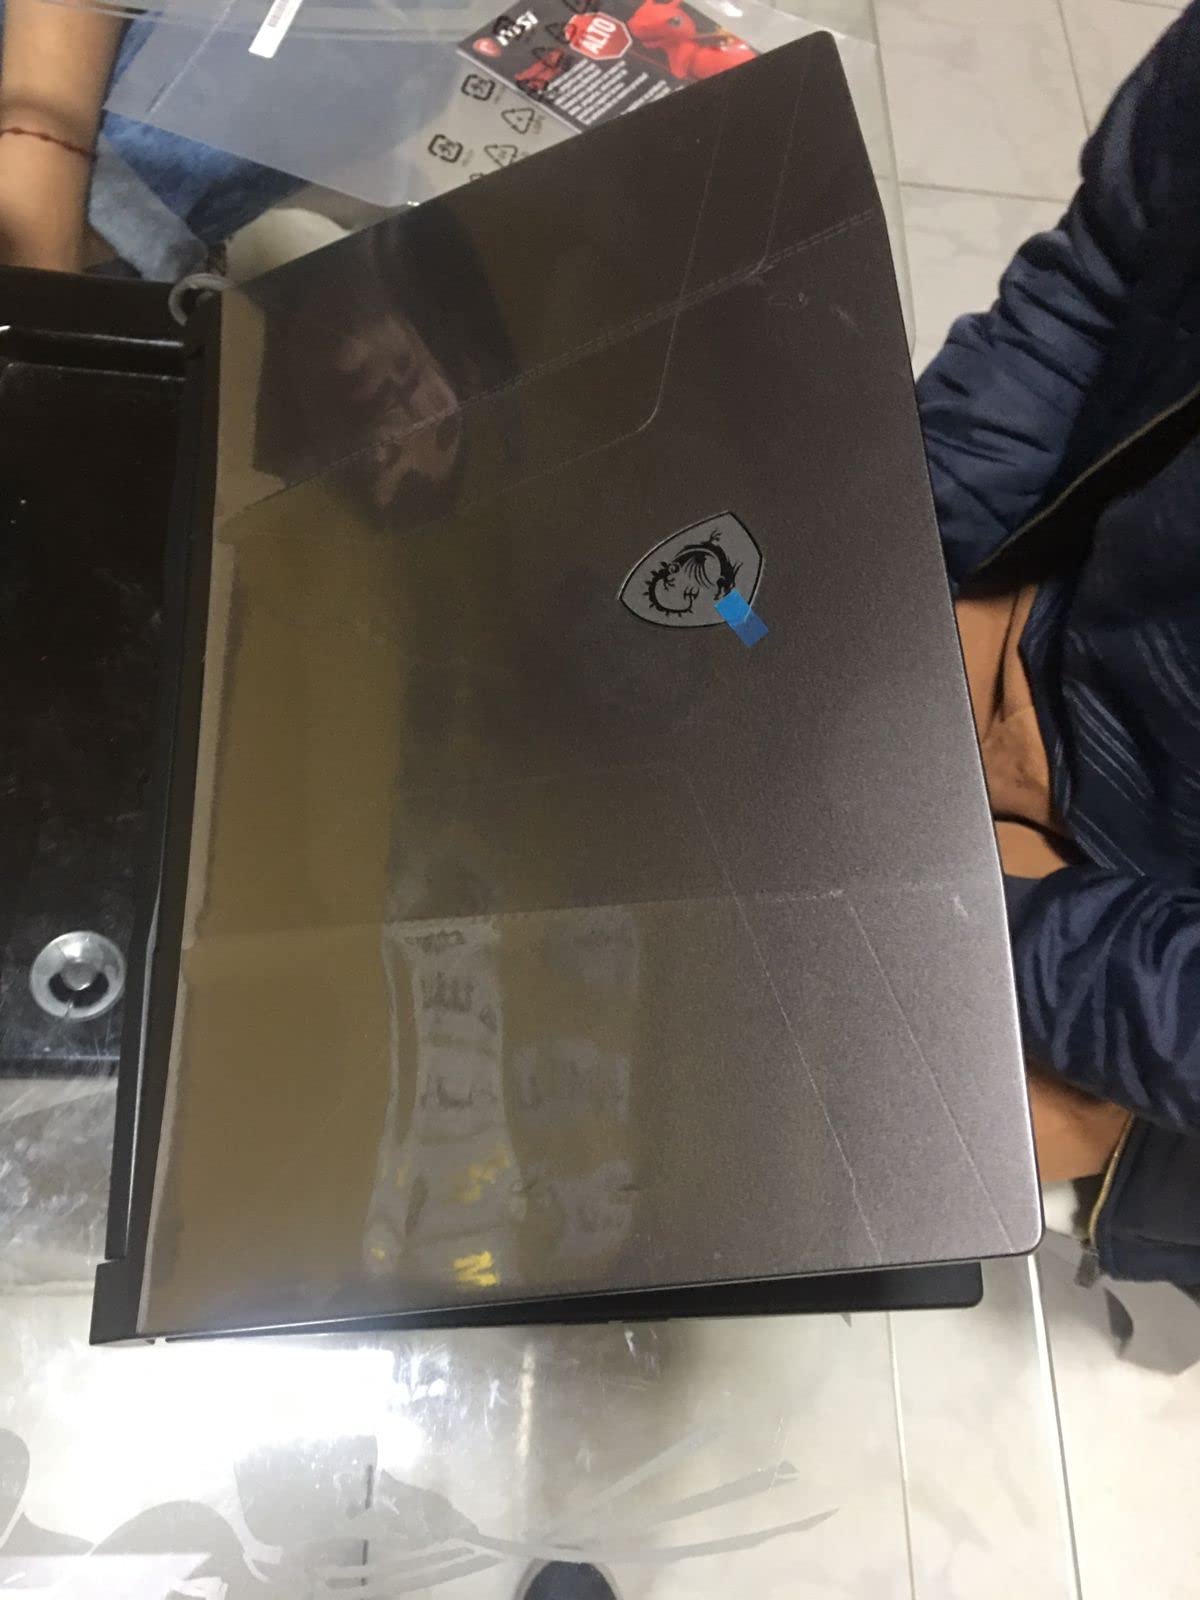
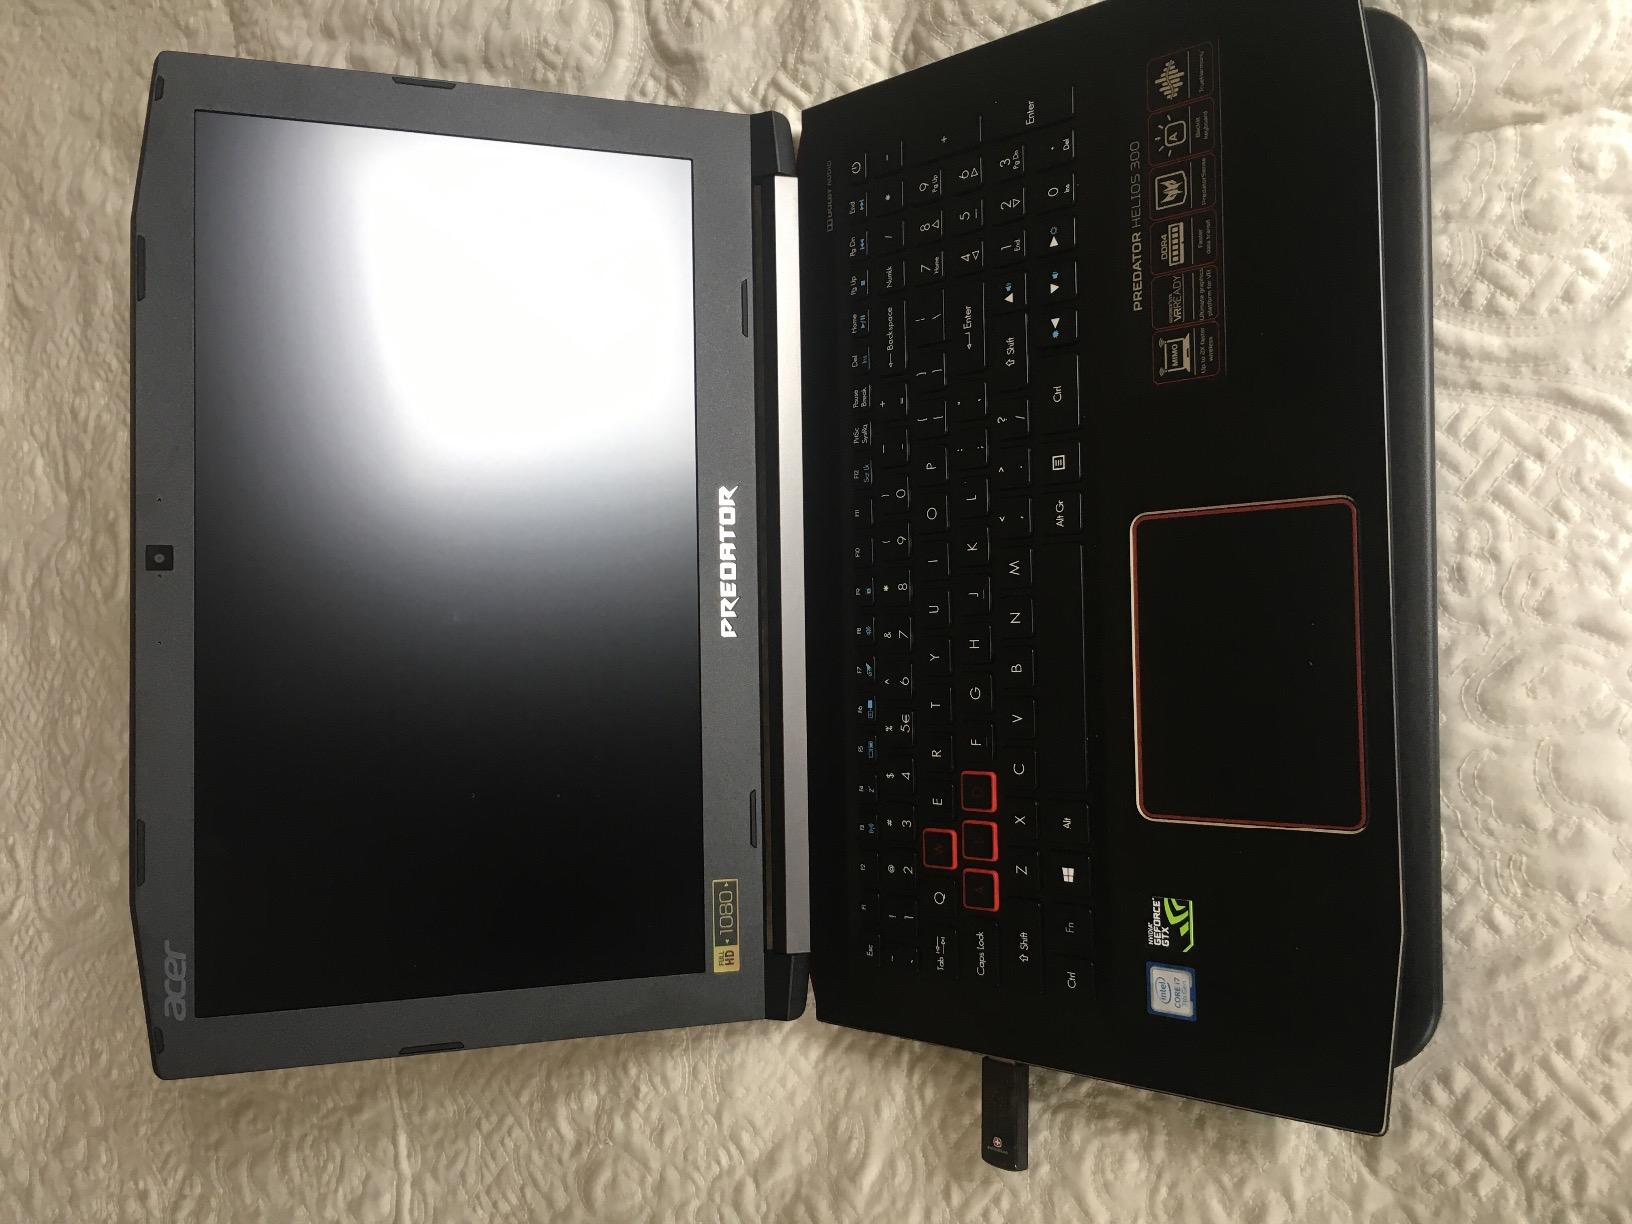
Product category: laptop
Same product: no